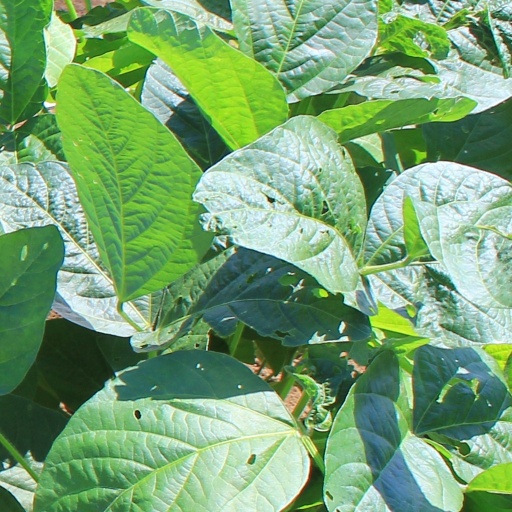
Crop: soybean